Mosaic

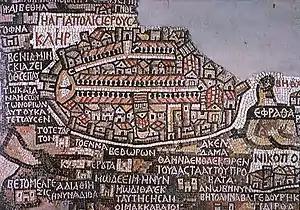
Jerusalem on the Madaba Map

The heyday of mosaic making in Sicily was the age of the independent Norman kingdom in the 12th century. The Norman kings adopted the Byzantine tradition of mosaic decoration to enhance the somewhat dubious legality of their rule. Greek masters working in Sicily developed their own style, that shows the influence of Western European and Islamic artistic tendencies. Best examples of Sicilian mosaic art are the Cappella Palatina of Roger II, the Martorana church in Palermo and the cathedrals of Cefalù and Monreale.